Question: Please indicate a possible affordance area of the boxing_punching_bag that can be used for punching
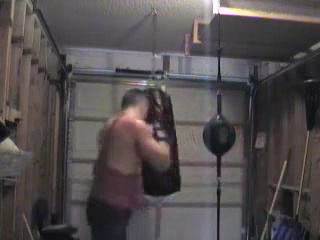
Answer: [123, 82, 190, 193]